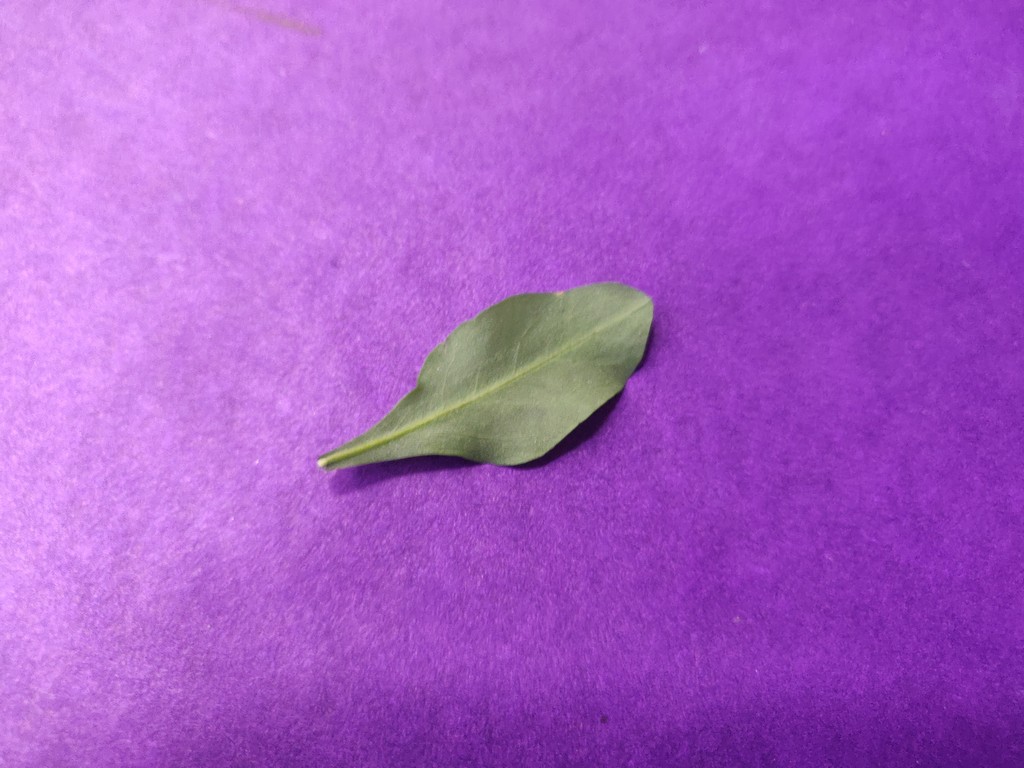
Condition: Healthy
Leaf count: single
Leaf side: back